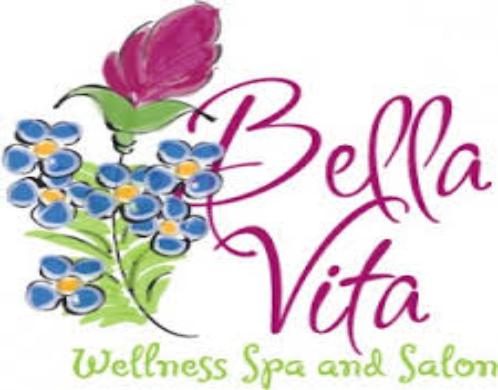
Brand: Bella Vita
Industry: Clothes